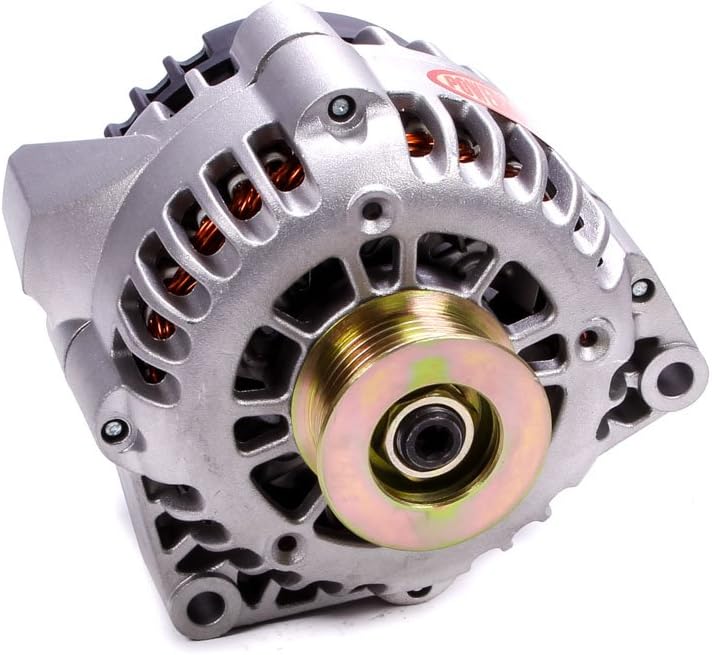
Powermaster 8206 Alternator Pulley
Category: Automotive
These street alternators feature All of the quality construction and dependability that Power Master is famous for. The "electrical generators" are available in a variety of amperages and styles, allowing you to choose what you need for your ride and the accessories you run. So whether you need an alternator for your truck, hot rod, Muscle car, Sport compact, or audio competition vehicle, Power Master gives you the power you need to get it started and keep it going.
Features: Package Dimensions: 23.5 H x 18.9 L x 19.8 W (centimetres) | It gives you the power you need to get it started and keep it going | Package Weight: 5.2 kilograms | Country of Origin : United States